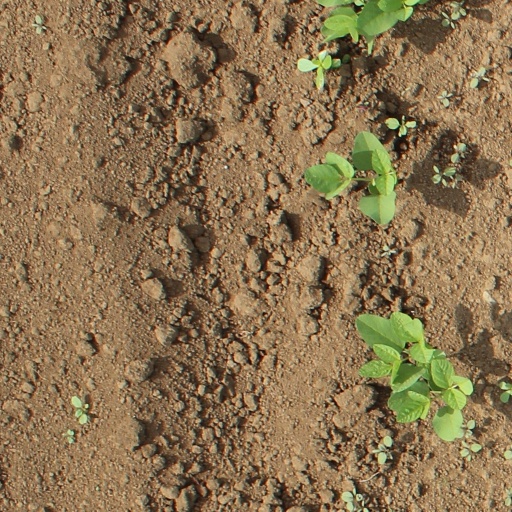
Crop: soybean